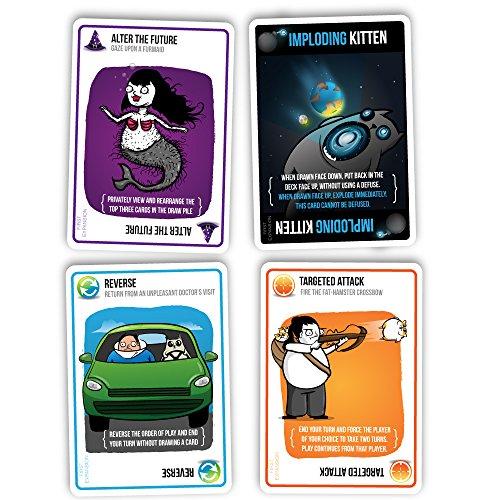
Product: Imploding Kittens: This Is The First Expansion of Exploding Kittens
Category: Toys & Games | Games & Accessories | Card Games
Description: This is the first expansion pack of Exploding Kittens and includes 20 new cards and a human sized "Cone of Shame.".
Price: $15.00
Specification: ProductDimensions:31x22x1.7inches|ItemWeight:7.4ounces|ShippingWeight:8.3ounces(Viewshippingratesandpolicies)|DomesticShipping:Currently,itemcanbeshippedonlywithintheU.S.andtoAPO/FPOaddresses.ForAPO/FPOshipments,pleasecheckwiththemanufacturerregardingwarrantyandsupportissues.|InternationalShipping:ThisitemcanbeshippedtoselectcountriesoutsideoftheU.S.LearnMore|ASIN:B01HSIIFQ2|Itemmodelnumber:EKG-1EXP|Manufacturerrecommendedage:7yearsandup